Windle, St Helens

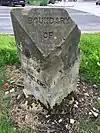
This historic boundary stone stands close to Windle Island.

The main access route that links Windle to St Helens town centre is the A570 (Rainford Road), the area also being within walking distance of the A580 (East Lancashire Road), that links Liverpool and Manchester. The A580 is renowned for its traffic problems particularly at the Windle Island junction, where during rush hour traffic congestion can be expected. It has also been the site of numerous car accidents.